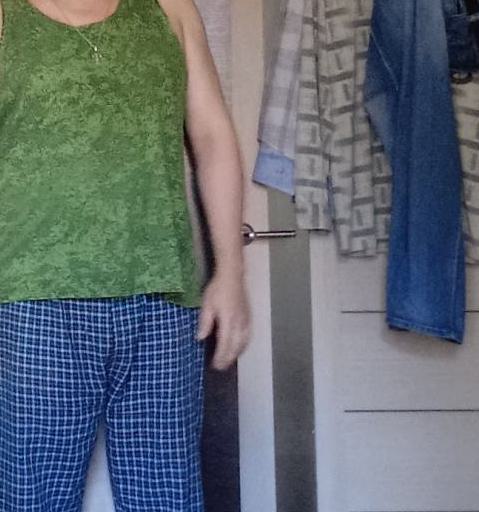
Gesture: no_gesture